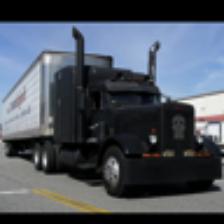
Label: NonHuman